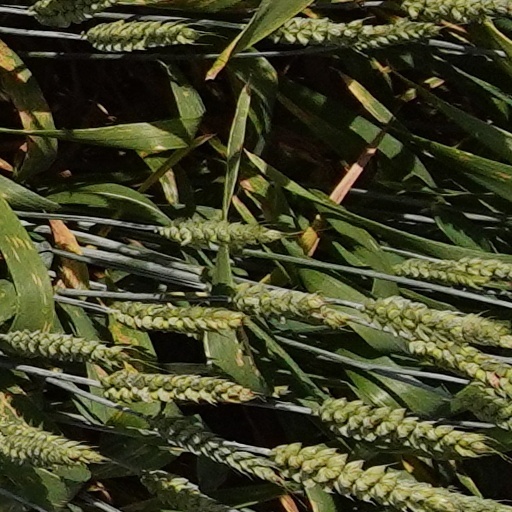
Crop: wheat